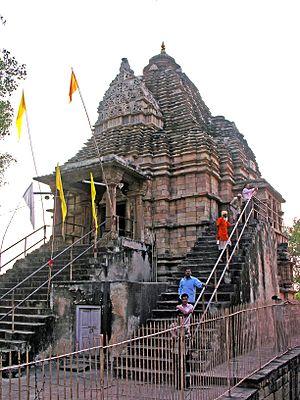
Le temple de Matangeshvara -: मतंगेश्वर मन्दिर - ou Matangeśvara Mandir, est un temple dédié à Shiva dans la ville de Khajurâho de l'état du Madhya Pradesh en Inde.